La Isleta Lighthouse

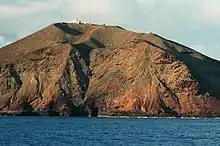
General view of the lighthouse from a distance

La Isleta was one of the first lighthouse to be completed as part of the original maritime lighting plan for the Canaries, and is the oldest lighthouse in Gran Canaria. Designed by the engineer by Juan de León y Castillo, it became operational in 1865 and consists of a two-storey white washed building. The light is displayed from a lantern room at the top of a masonry tower, above the building.